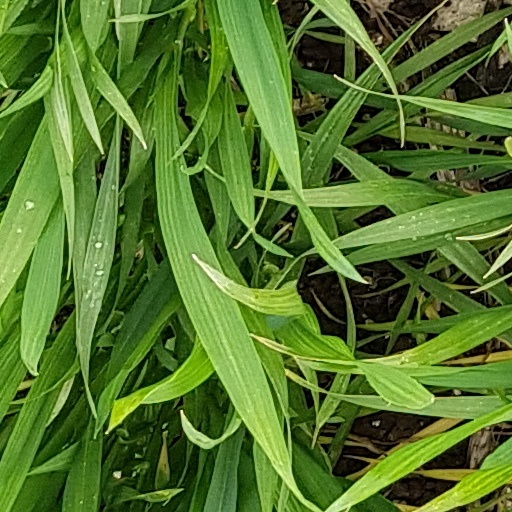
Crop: wheat